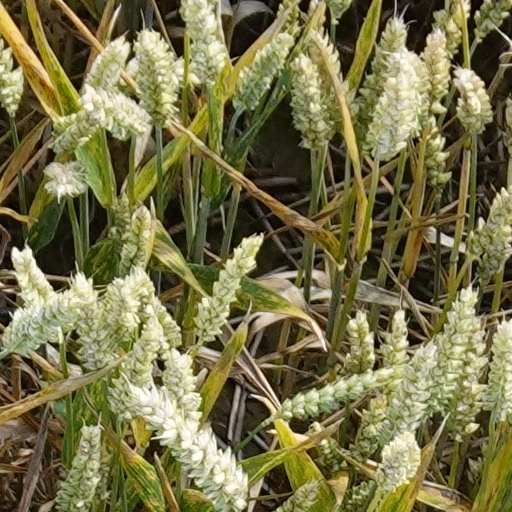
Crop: wheat